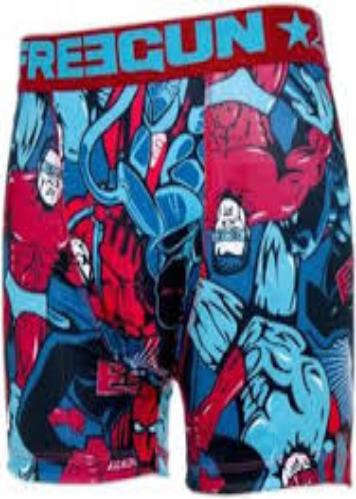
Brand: Freegun
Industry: Clothes